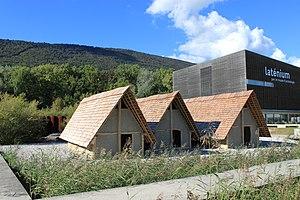
Bâtiment du Laténium (musée cantonal d'archéologie)
Le site archéologique de Hauterive-Champréveyres est situé sur la rive du lac de Neuchâtel à l'emplacement qui deviendra par la suite le Laténium. Le site, alors encore immergé, est signalé dès 1858 par Ferdinand Keller. À la suite à la correction des eaux du Jura, les occupations humaines préhistoriques des rives du lac de Neuchâtel sont plus amplement dévoilées. La récolte de mobilier archéologique s'accentent à cette époque, mais ce n'est que durant les fouilles de sauvetages programmées dues à la construction de l'autoroute A5 qu'une véritable documentation du terrain est effectuée. Ainsi, sur le lieu-dit Champréveyres, sont mis au jour deux sites paléolithiques de l'époque magdalénienne et azilienne, deux sites néolithiques des civilisations de Cortaillod et de Horgen, ainsi qu'un village du Bronze final.